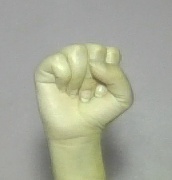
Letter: saad